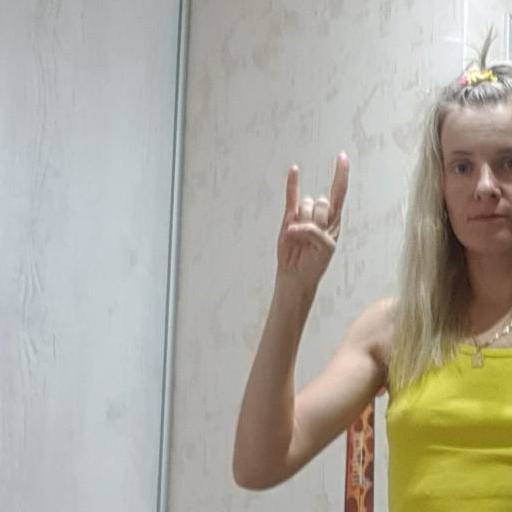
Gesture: rock